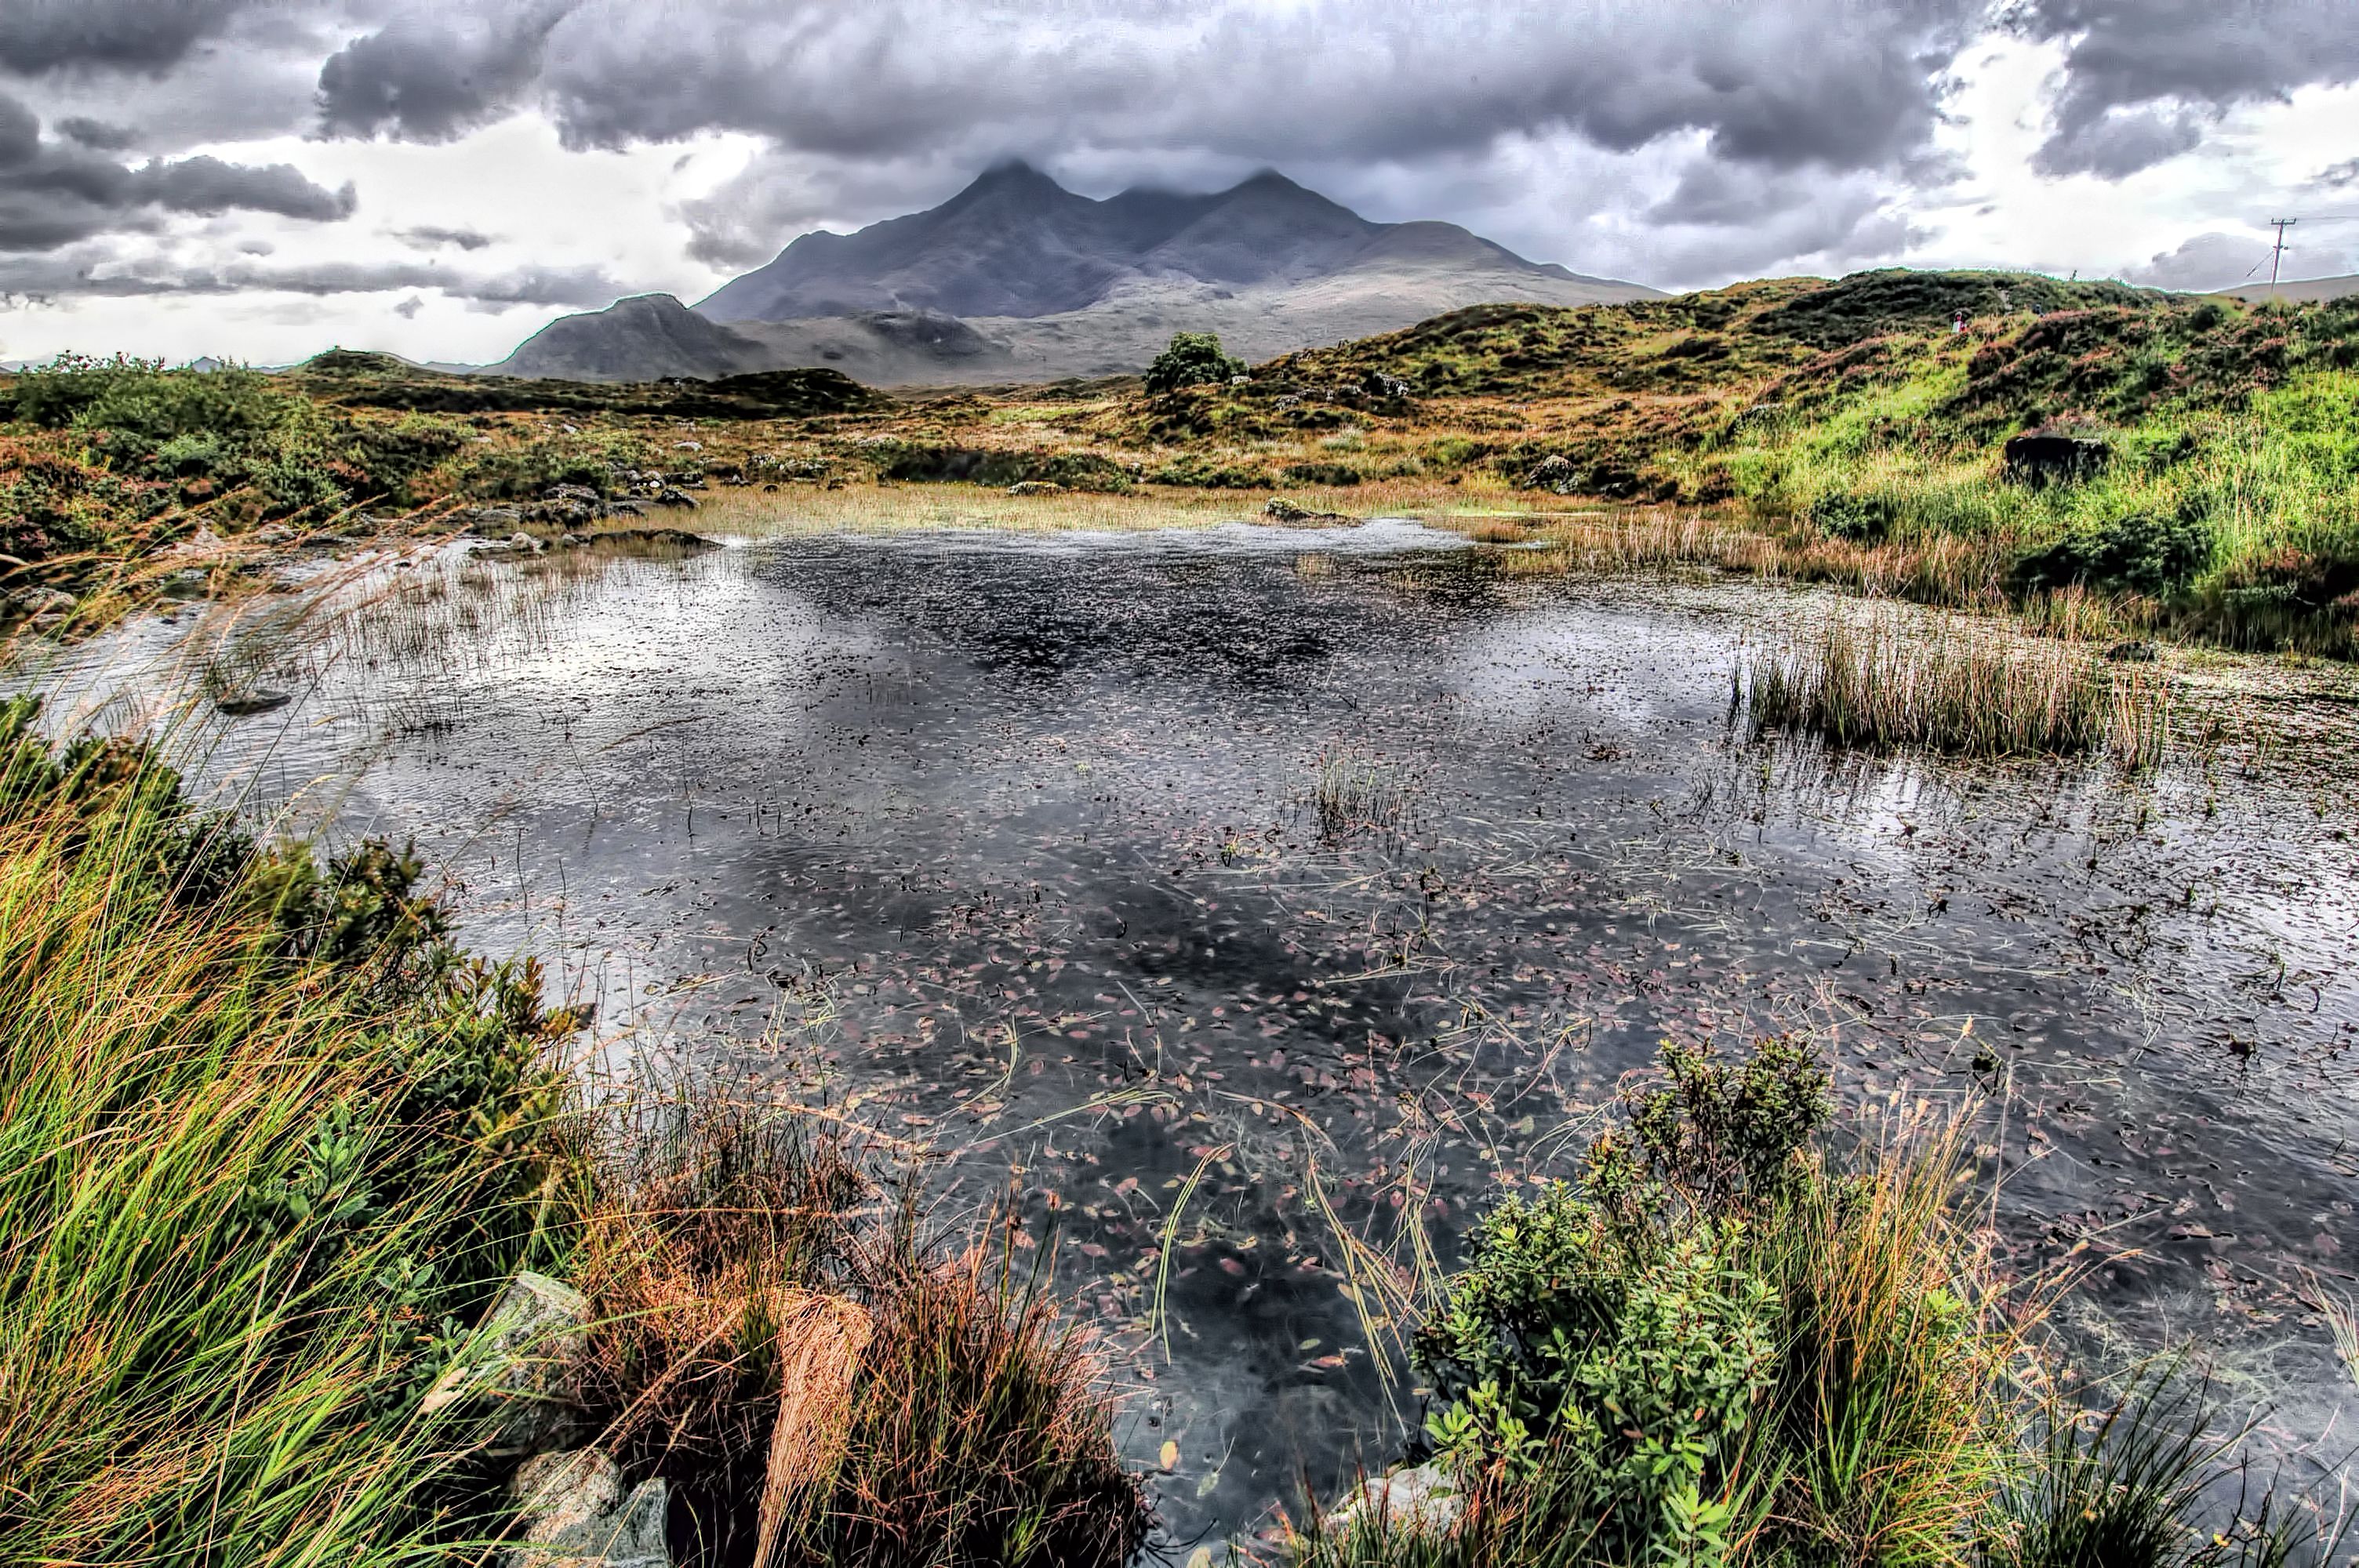
landscape, sea, coast, water, nature, marsh, wilderness, mountain, lake, river, stream, highland, terrain, national park, body of water, geology, wetland, bog, plateau, scotland, habitat, loch, water feature, ecosystem, highlands, skye, sligachan, cuillin, sgurrnangillean, bruachnafrithe, landform, natural environment, geographical feature